Love Is Not Blind

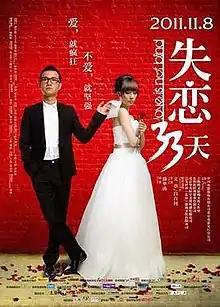

Love Is Not Blind is a 2011 Chinese romantic comedy film directed by Teng Huatao. The film was adapted from an online novel written by Bao Jingjing which has been popular among cyber users since its appearance. Due to the popularity of the source, Teng adapted the novel into a movie, which was said to be prepared specially for Nov.11—the Singles' Day in China. The film became a major commercial success in China, considering its low budget. Now Teng is considering adapting the novel into a TV play.